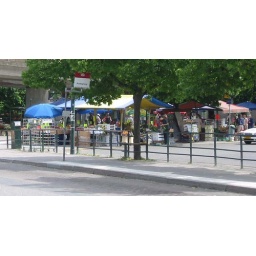
farmers market at bus terminal near palace